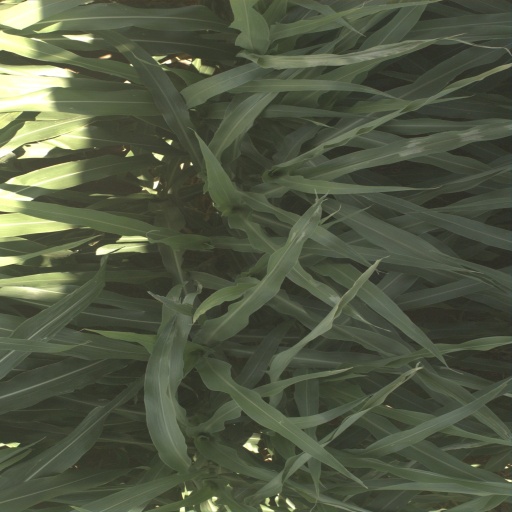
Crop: sorghum